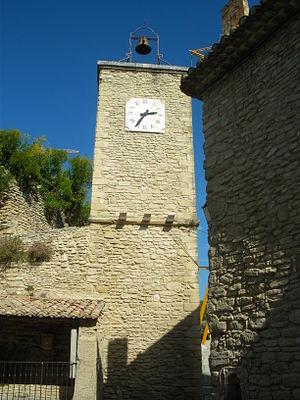
Tour de l'horloge, Saumane, Vaucluse, France
Saumane-de-Vaucluse est une commune française, située dans le département de Vaucluse en région Provence-Alpes-Côte d'Azur.